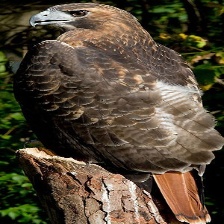
Species: RED TAILED HAWK
Scientific name: BUTEO JAMAICENSIS